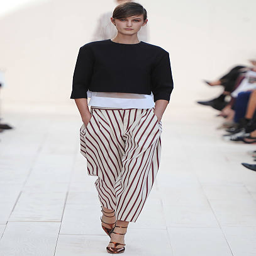
a model walks the runway at the fashion show during event .